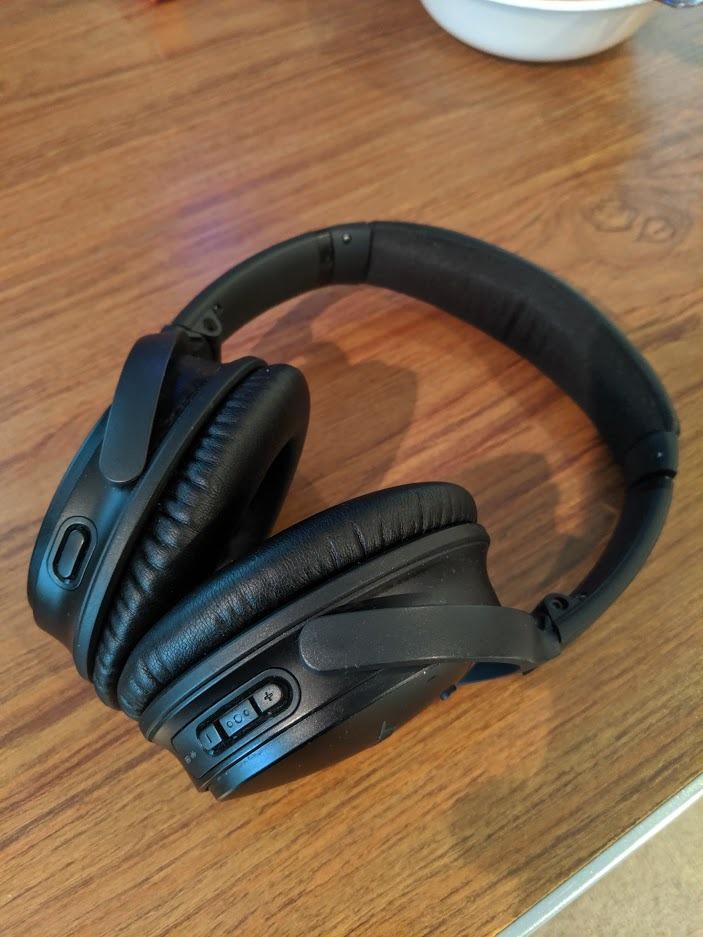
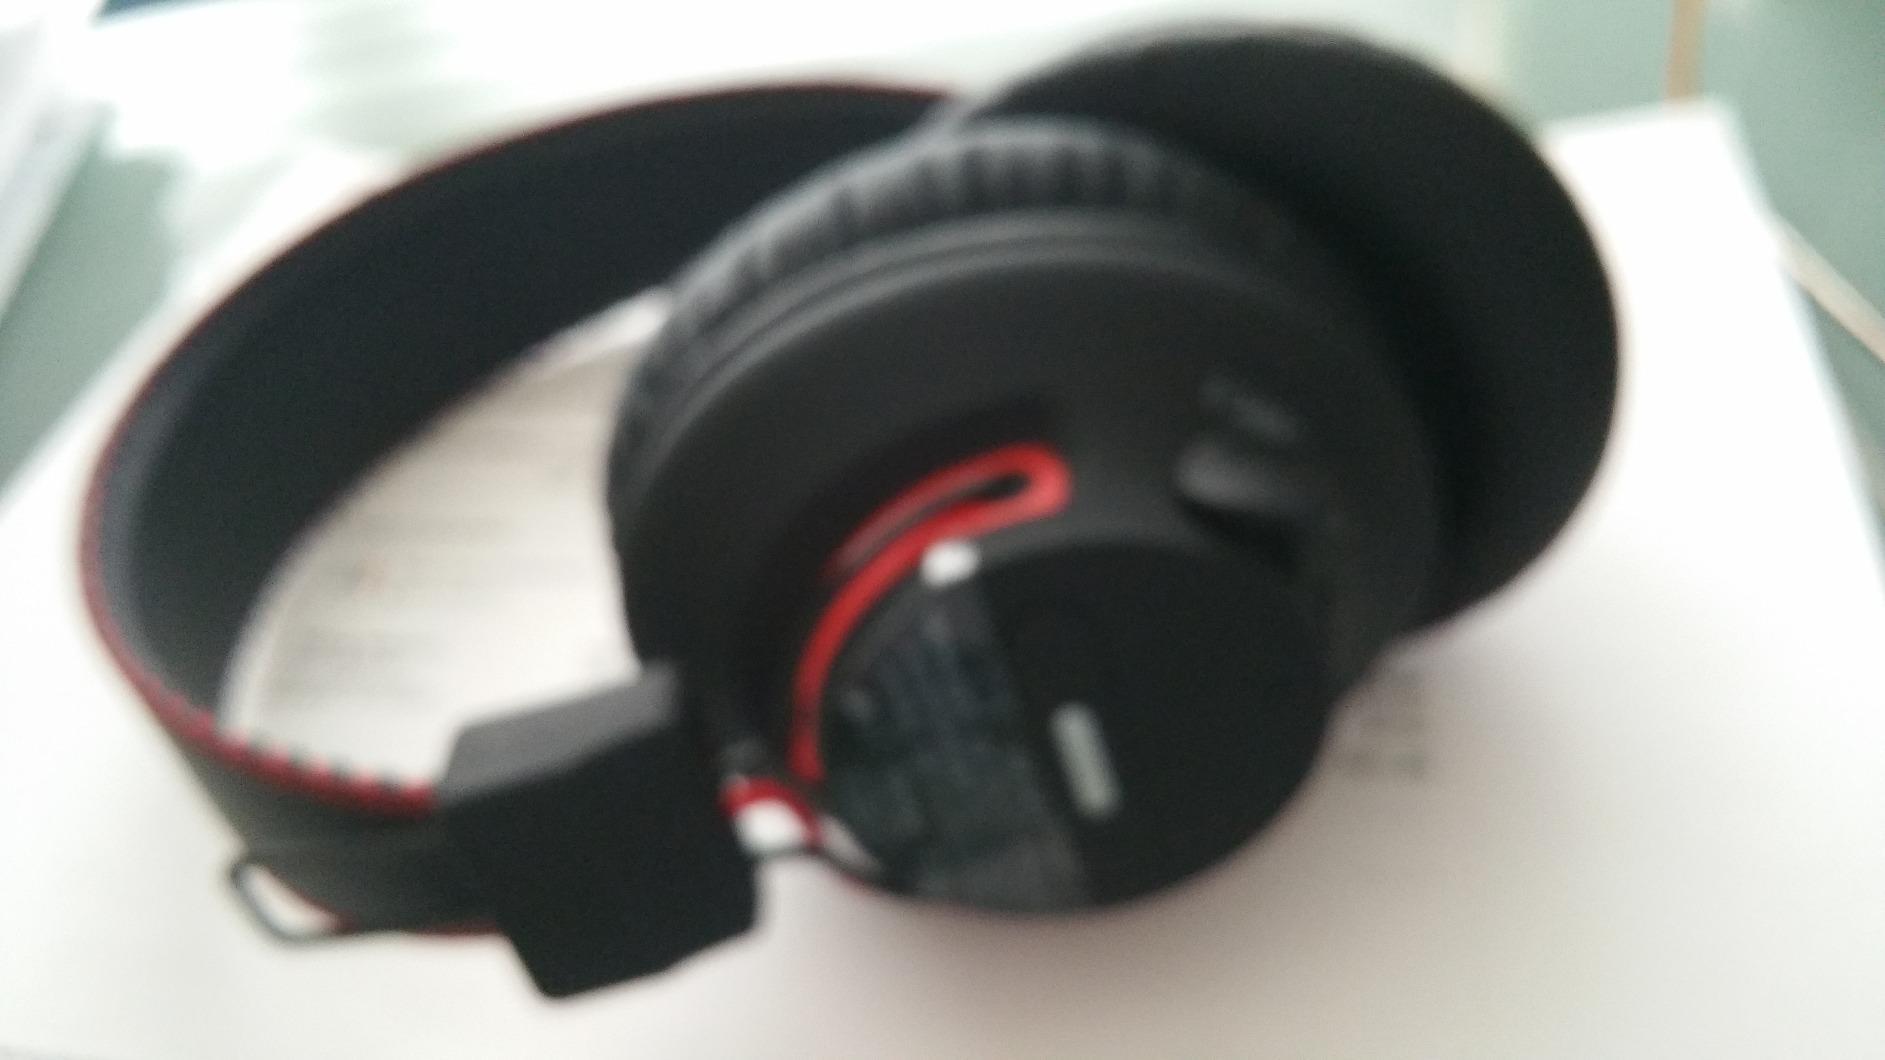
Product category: headphones
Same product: no